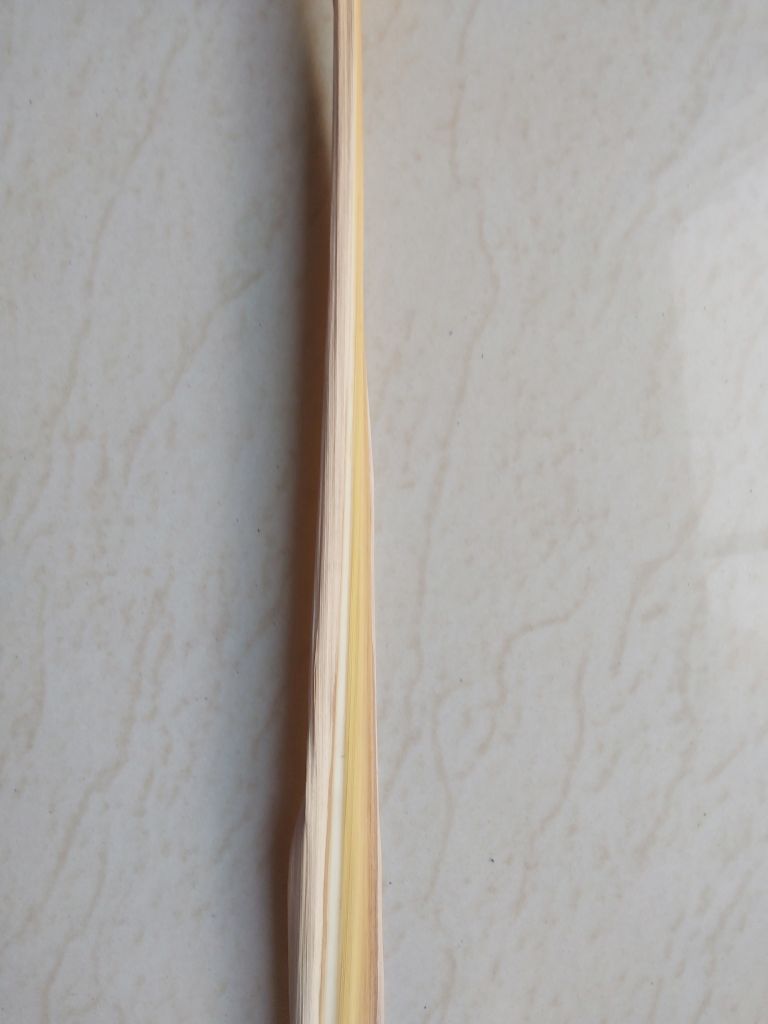
Label: Dried